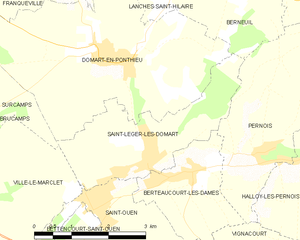
Carte des communes françaises Saint-Léger-lès-Domart